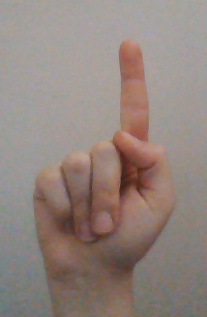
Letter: bb